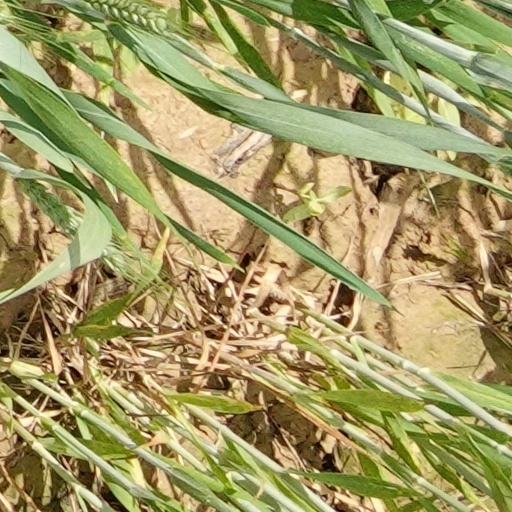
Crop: wheat